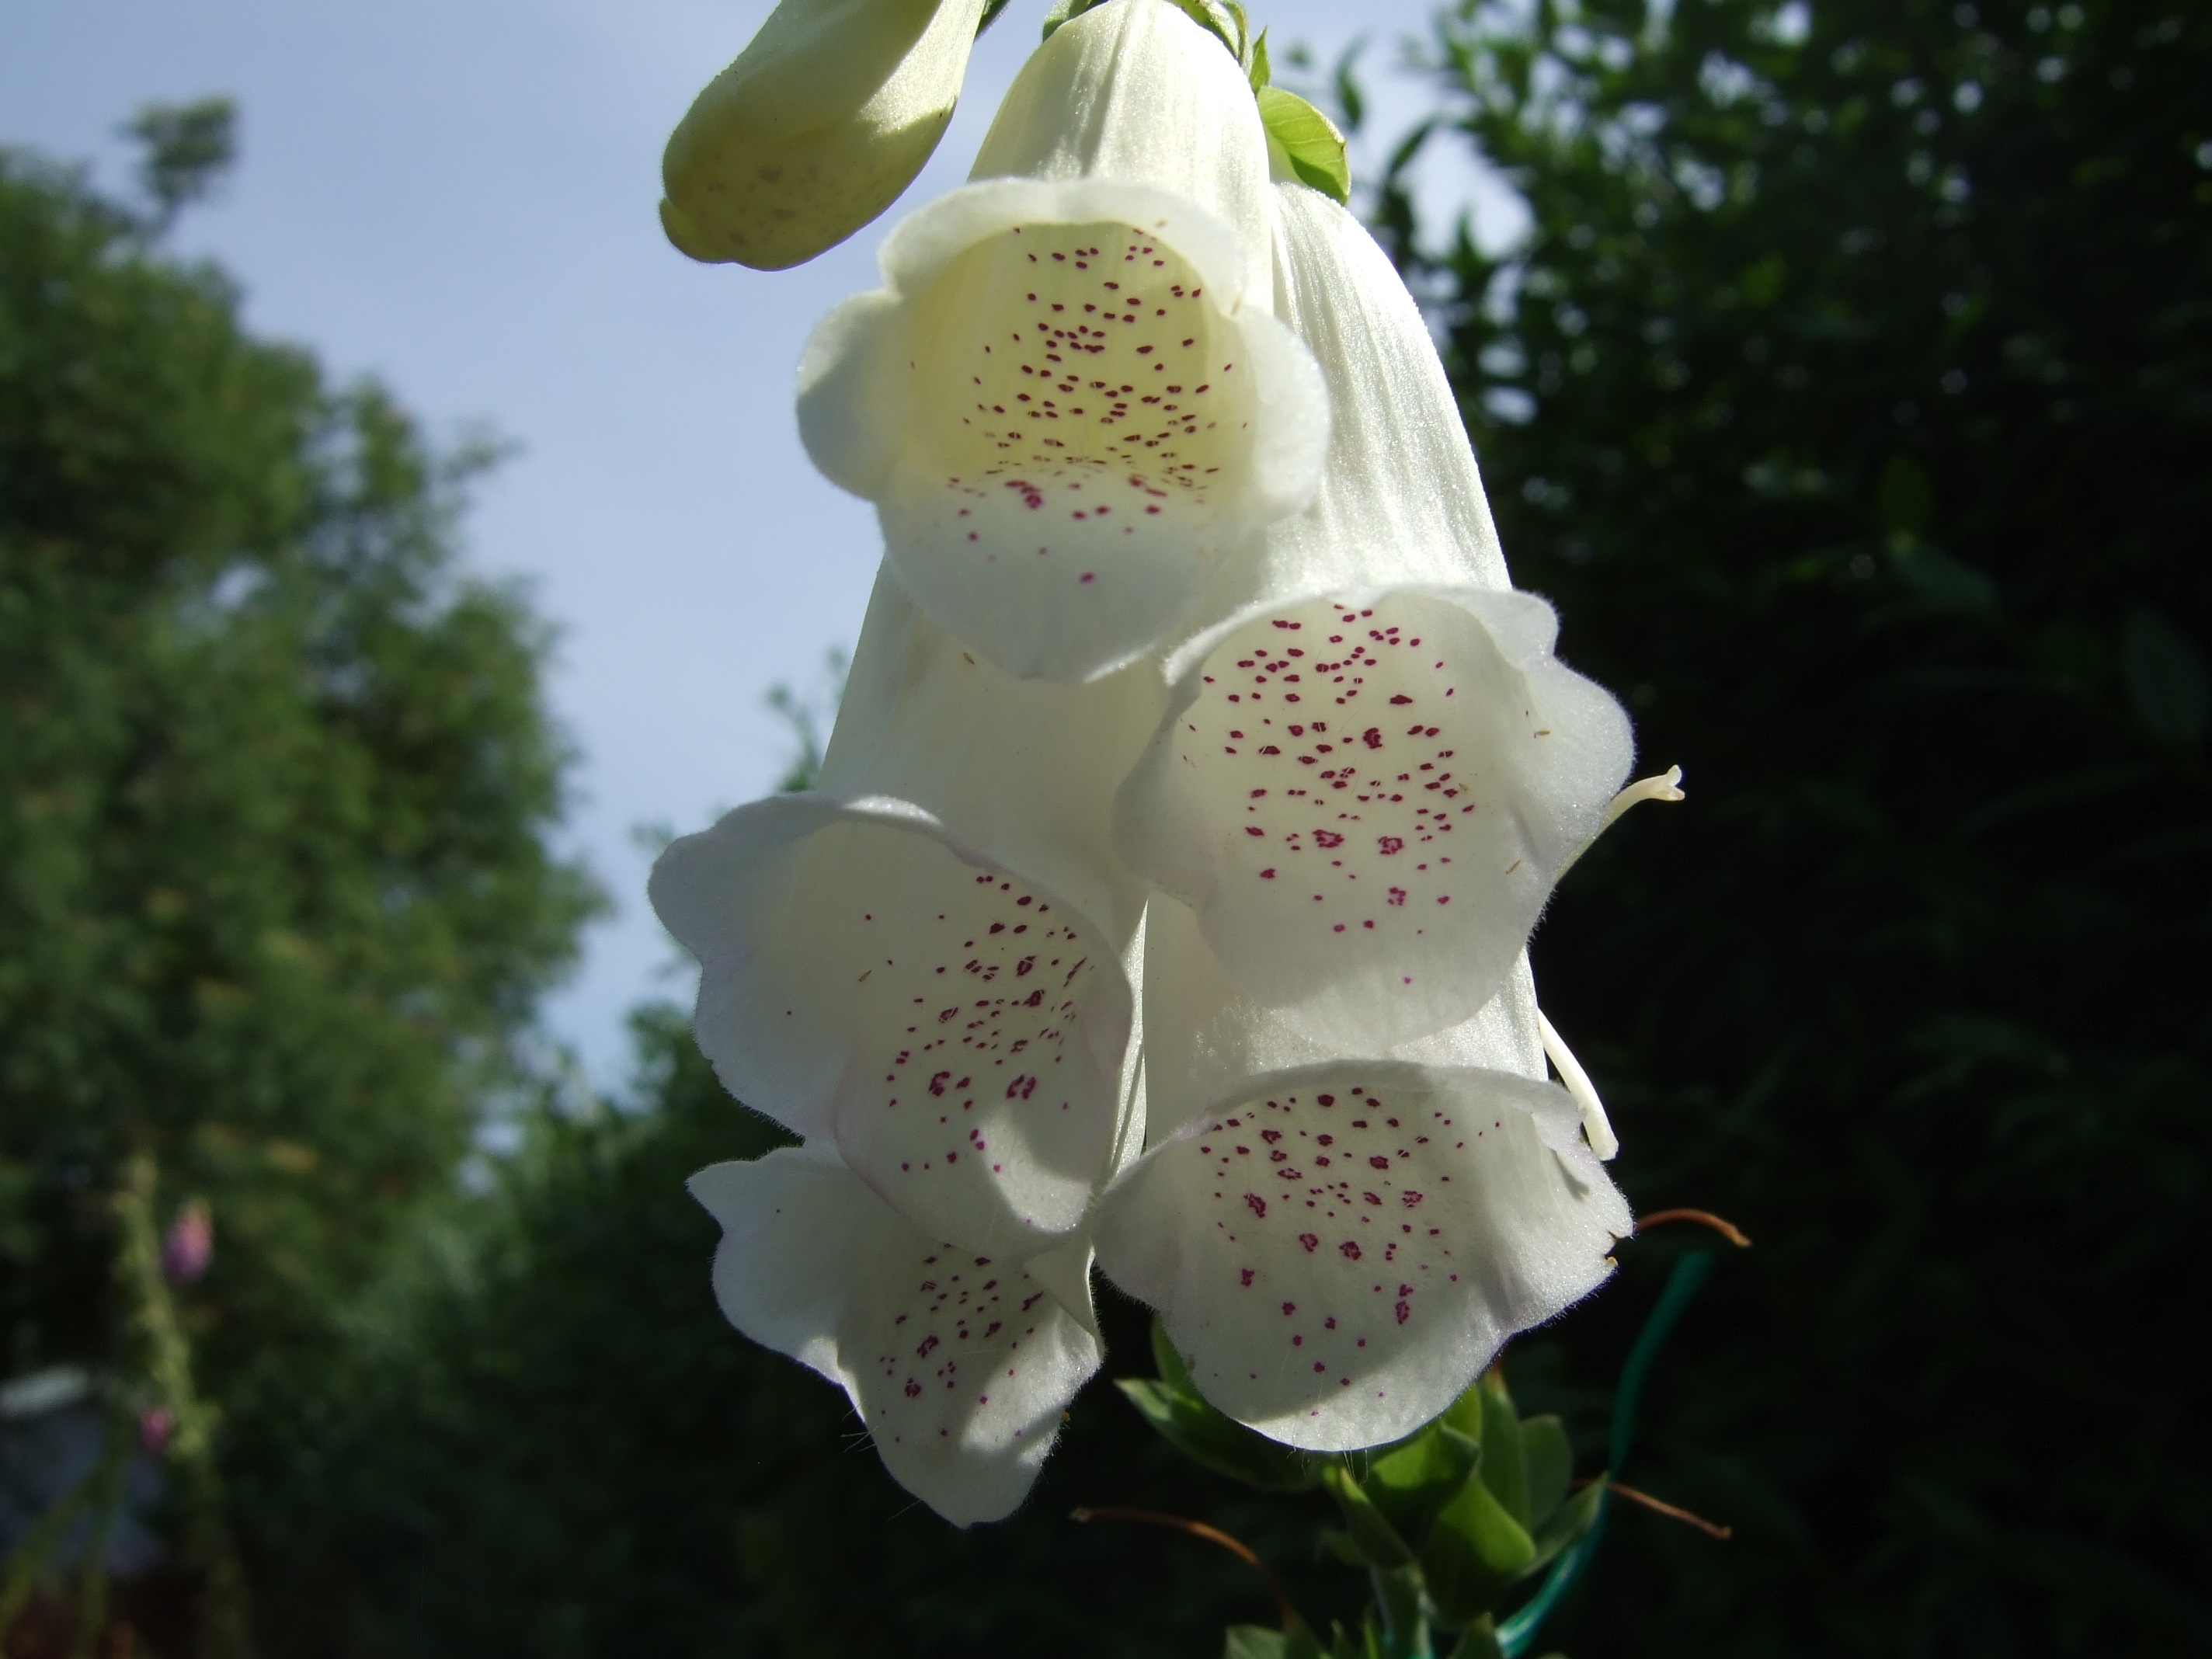
blossom, plant, flower, summer, botany, flora, flowers, digitalis, white flowers, flowering plant, land plant